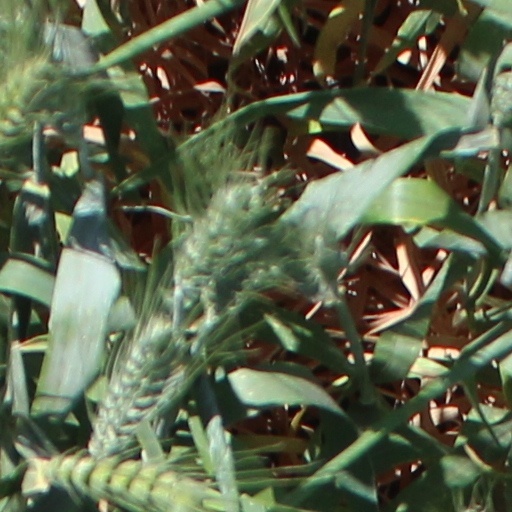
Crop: wheat